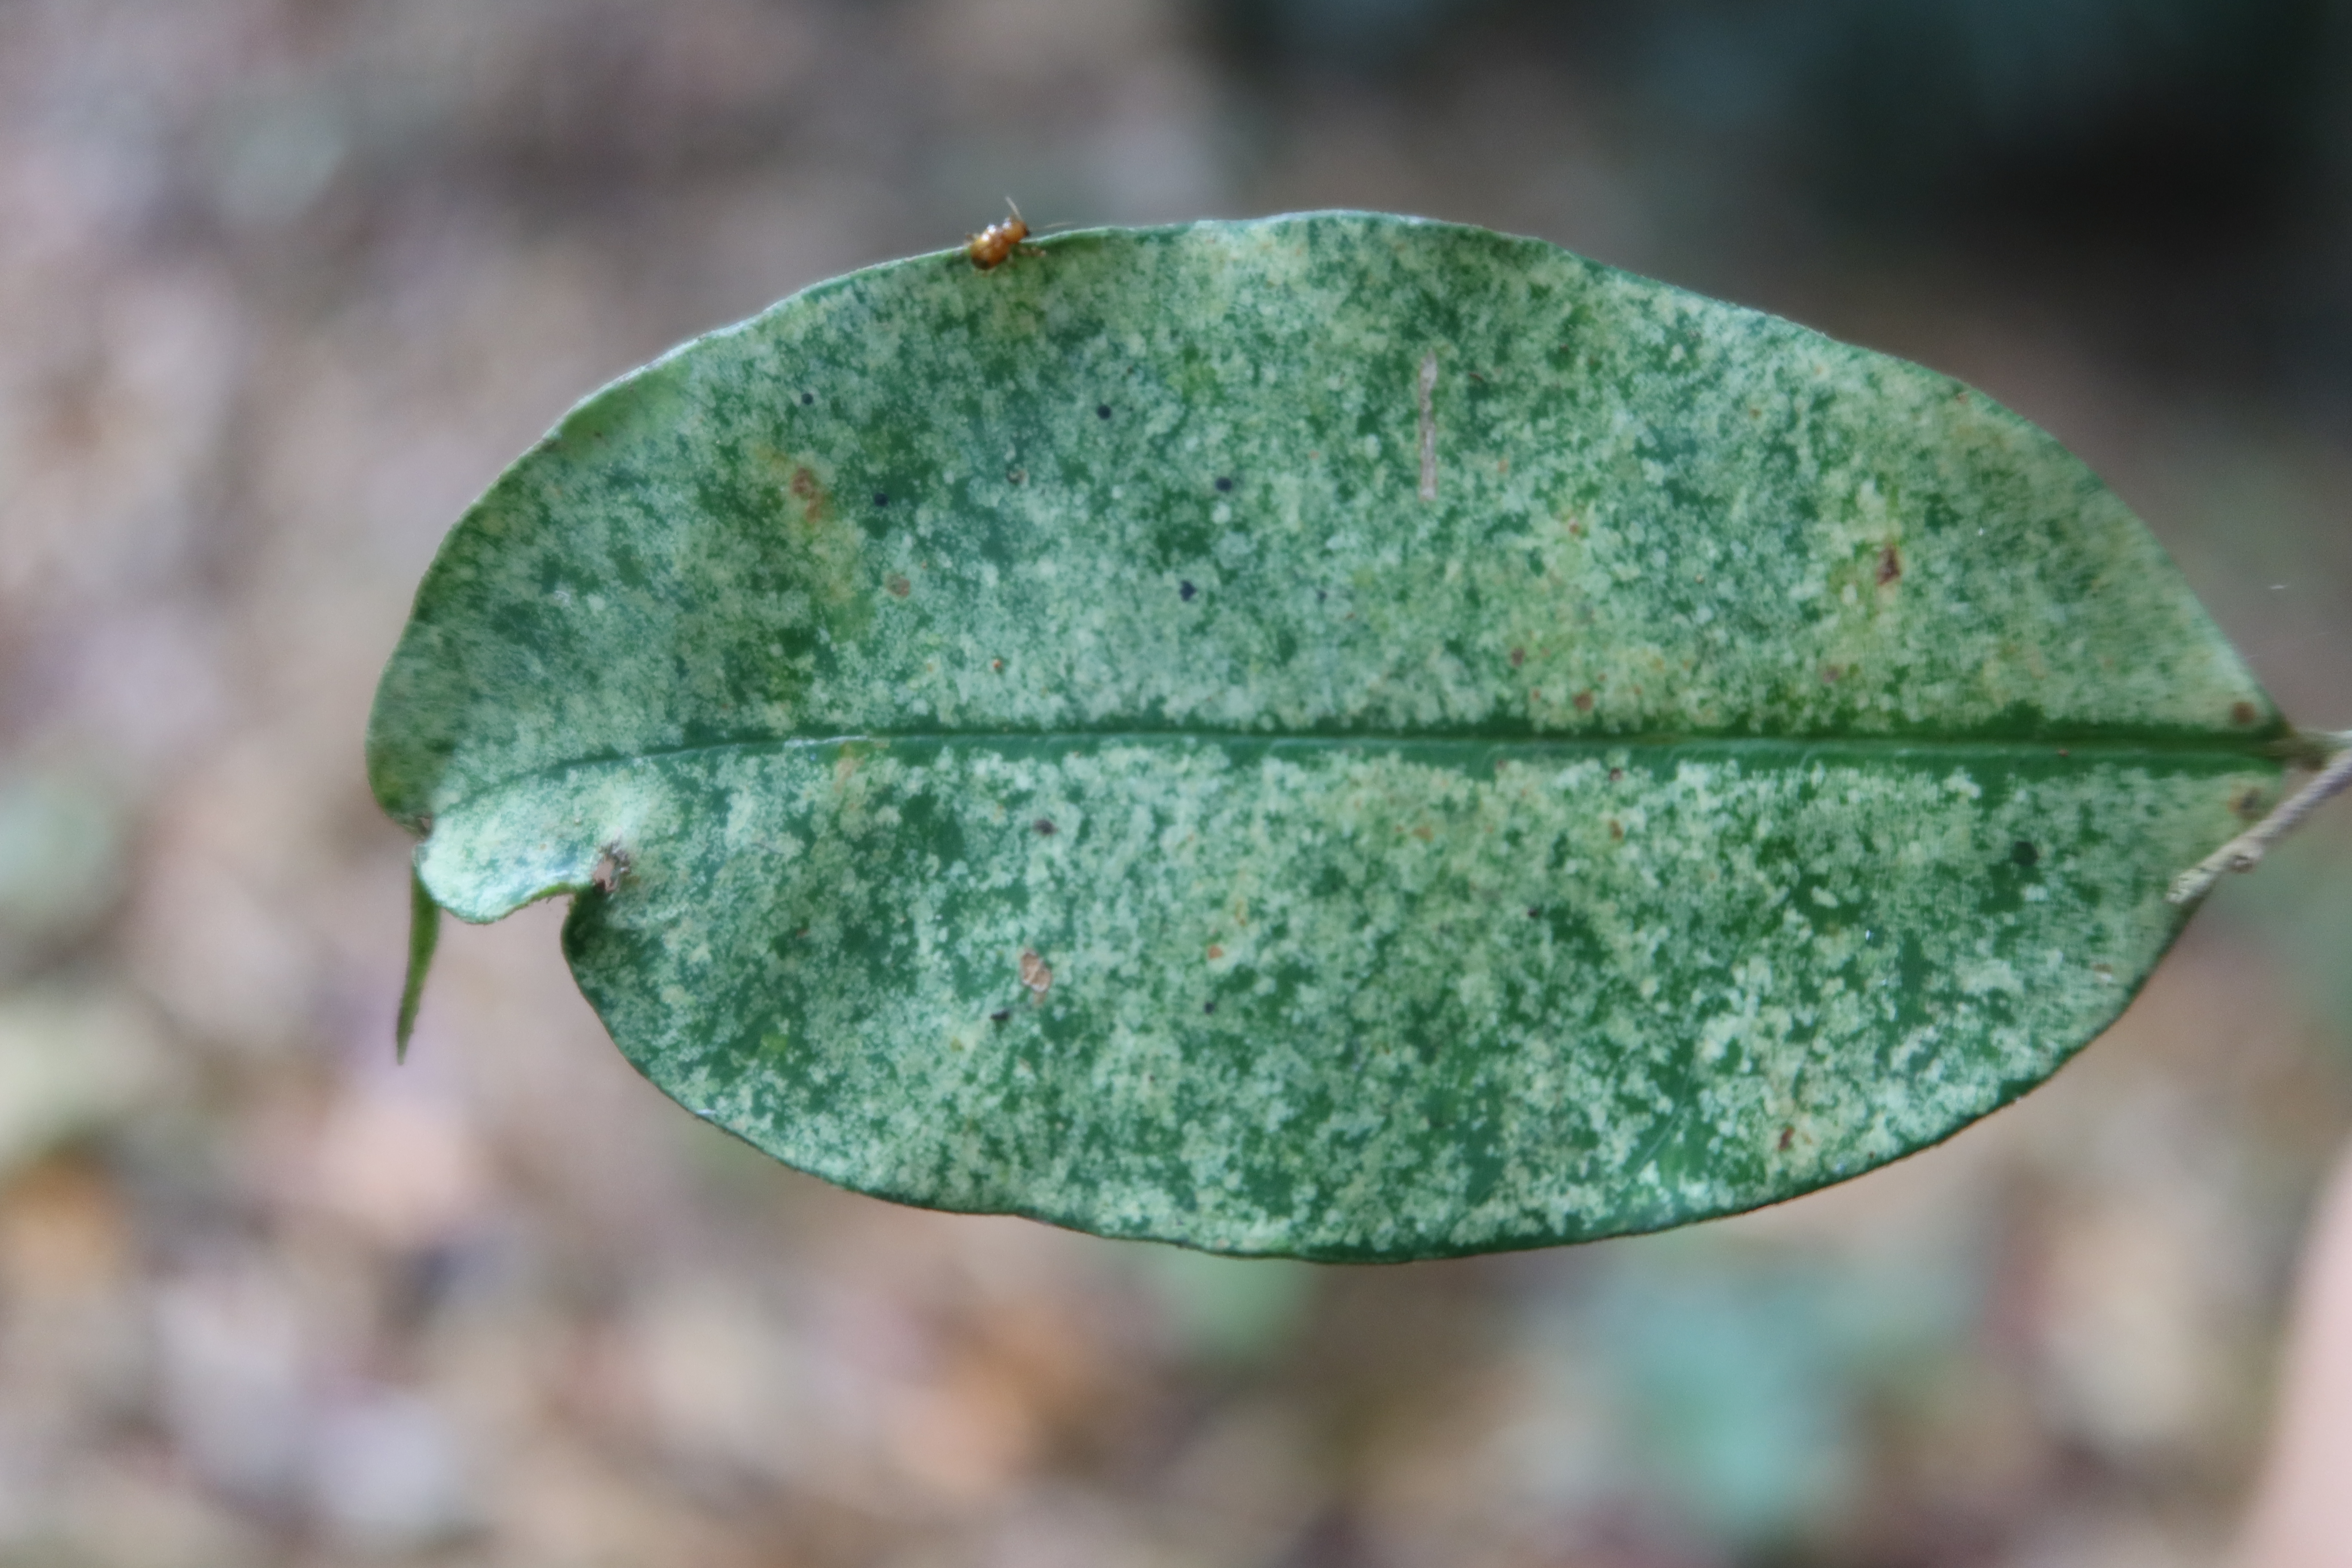
Label: Downy mildew